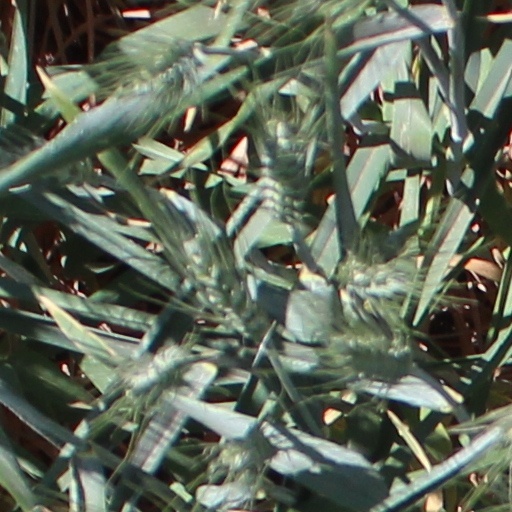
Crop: wheat